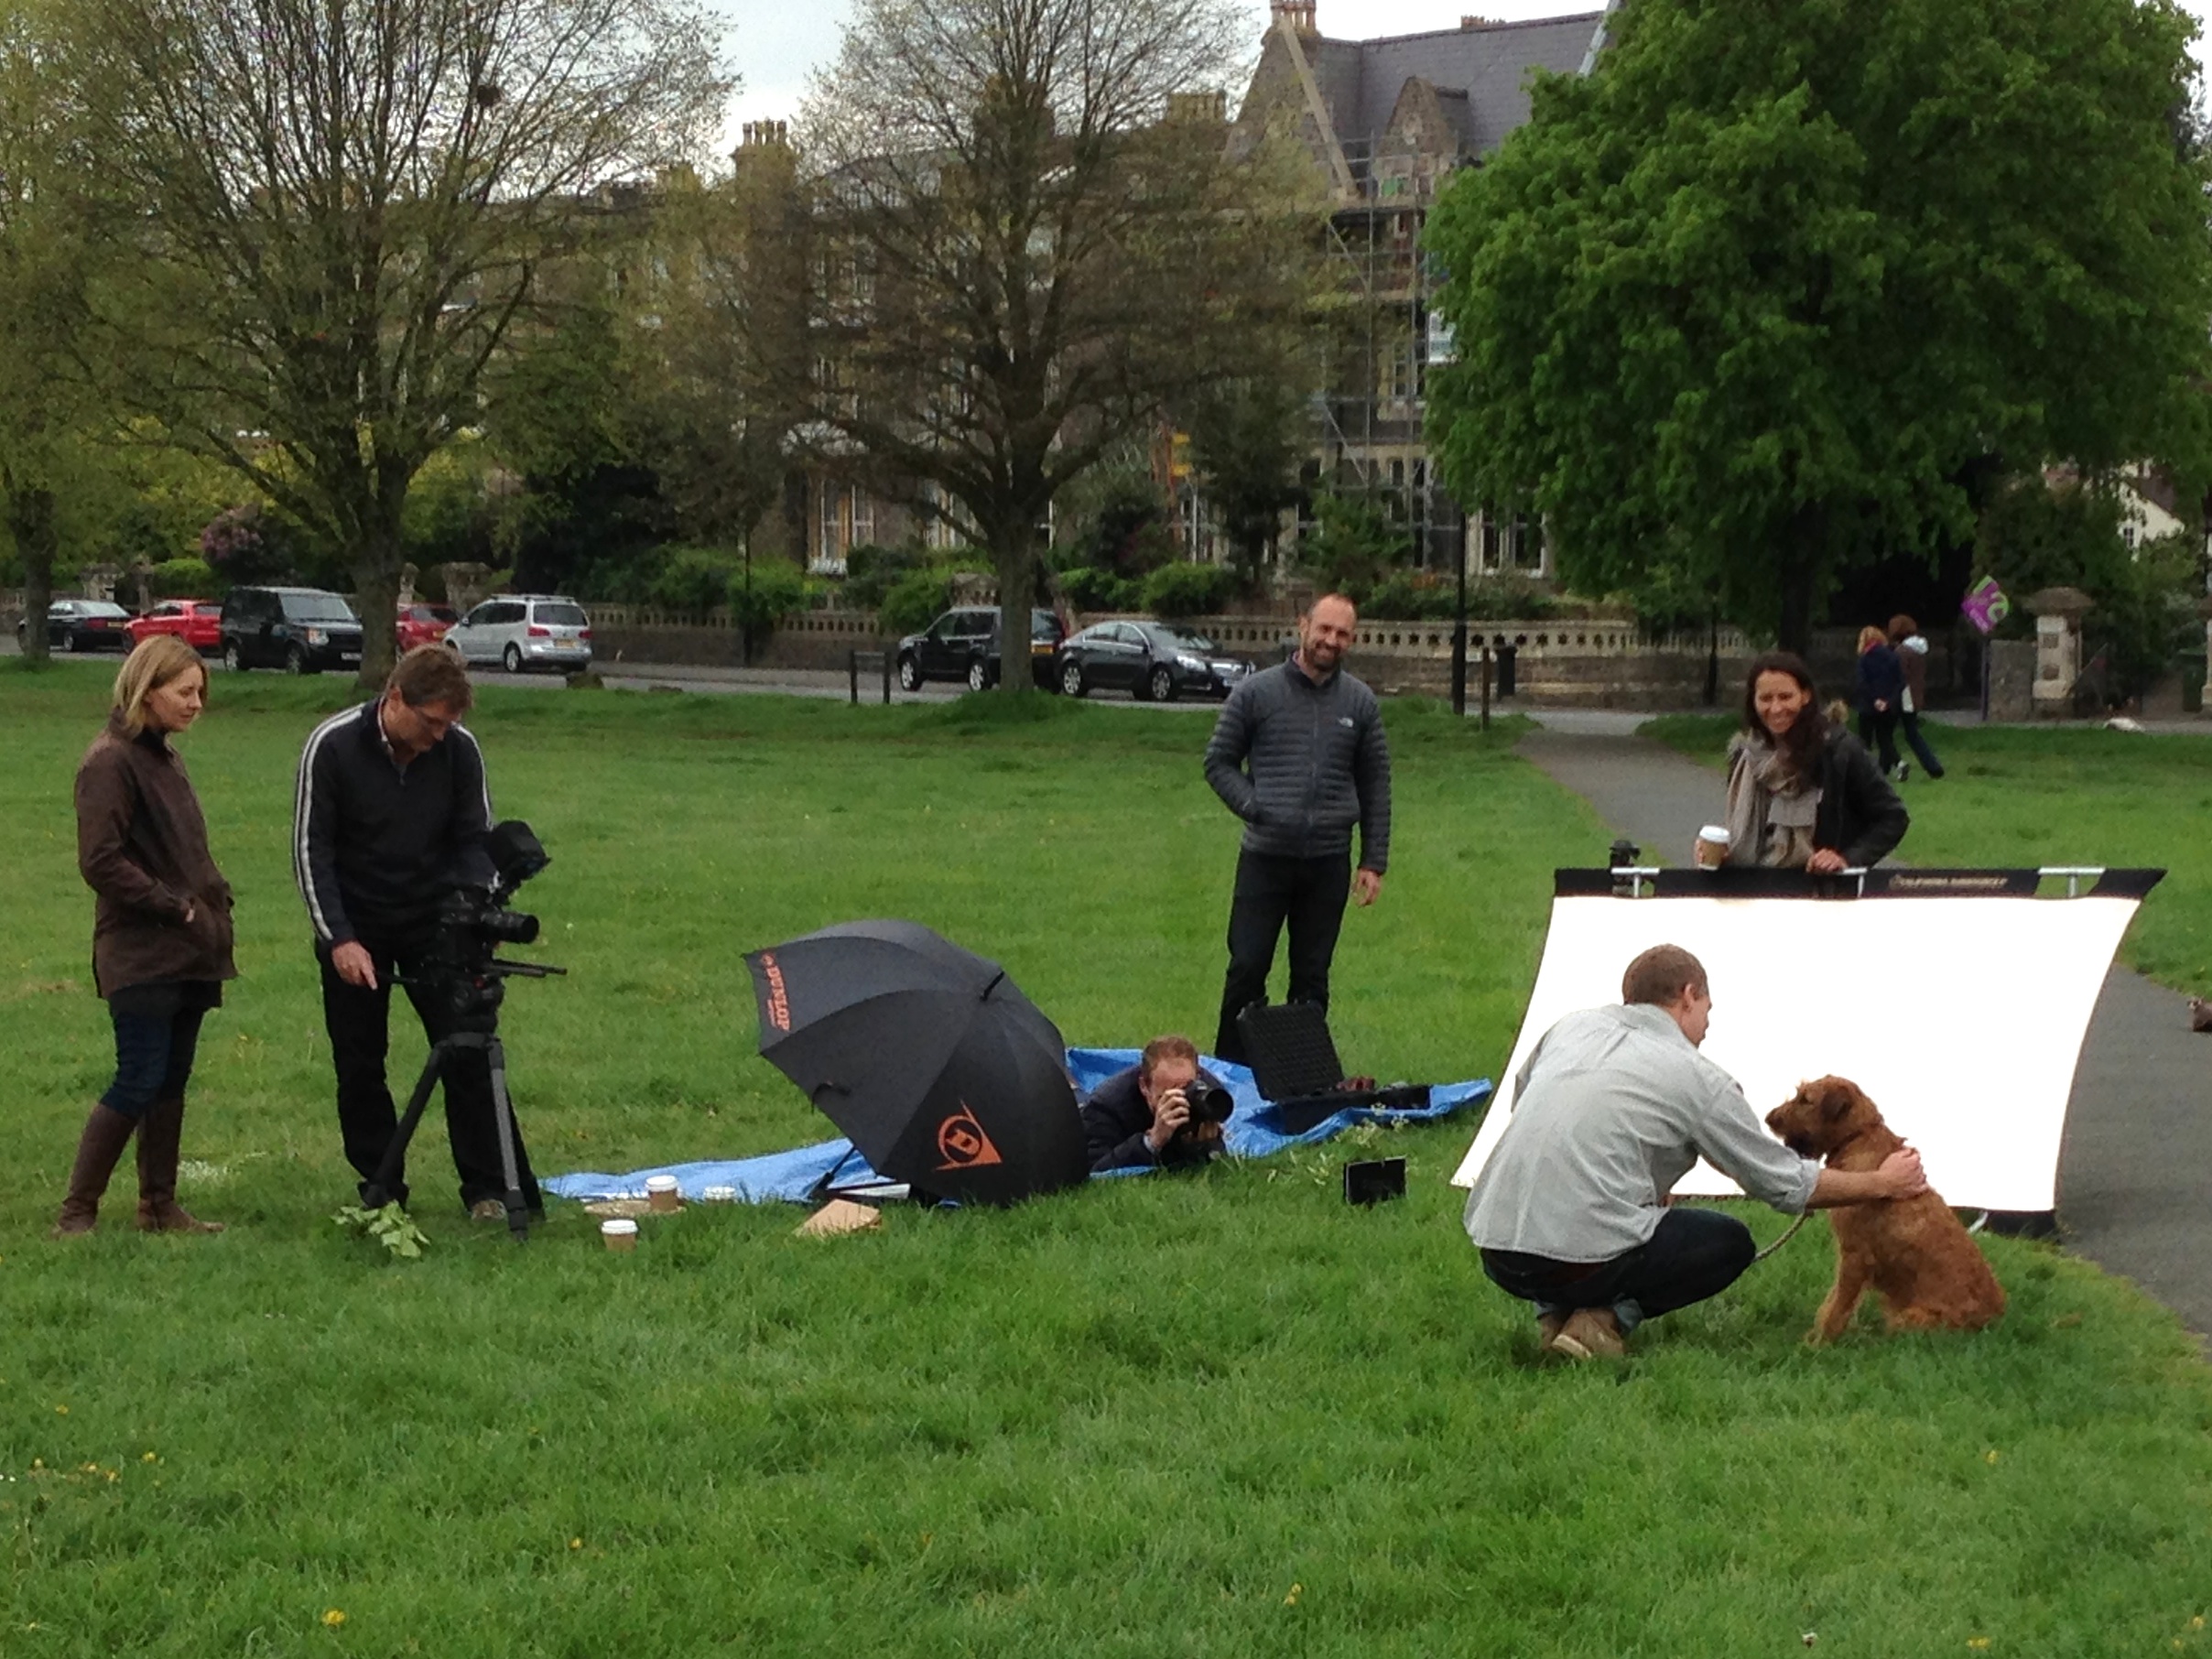
lawn, community, picnic